Doubleday myth

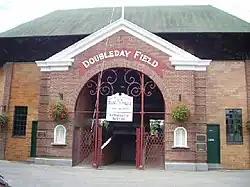
The main entrance to Doubleday Field, with a sign that reads "Birthplace of Baseball"

Long after the Doubleday myth was declared false by historians, it remains an object of fascination. Tim Arango of "The New York Times" wrote that the story "has taken a position in the pantheon of great American myths, alongside George Washington's cherry tree, Paul Bunyan and Johnny Appleseed." It was written about in numerous publications, and became well known among baseball fans. Thorn described Doubleday as "the man who did not invent baseball but instead was invented by it." The myth has received the backing of Major League Baseball commissioner Bud Selig, who said in 2010 that "I really believe that Abner Doubleday is the 'Father of Baseball. At one time, the state of New York made similar statements in promotions for Cooperstown.